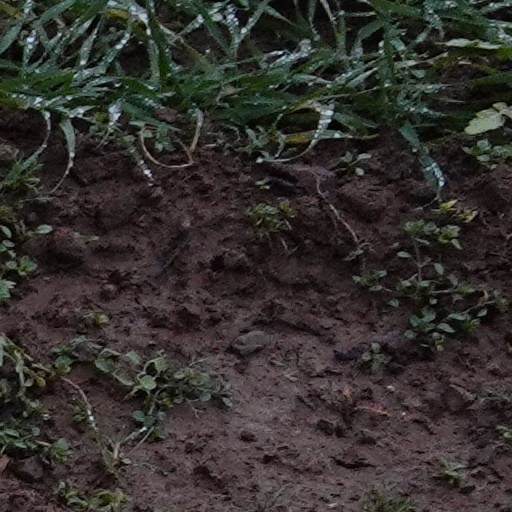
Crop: wheat